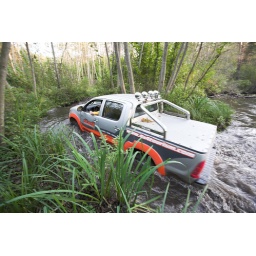
Crossing river Dubna by off road jeep